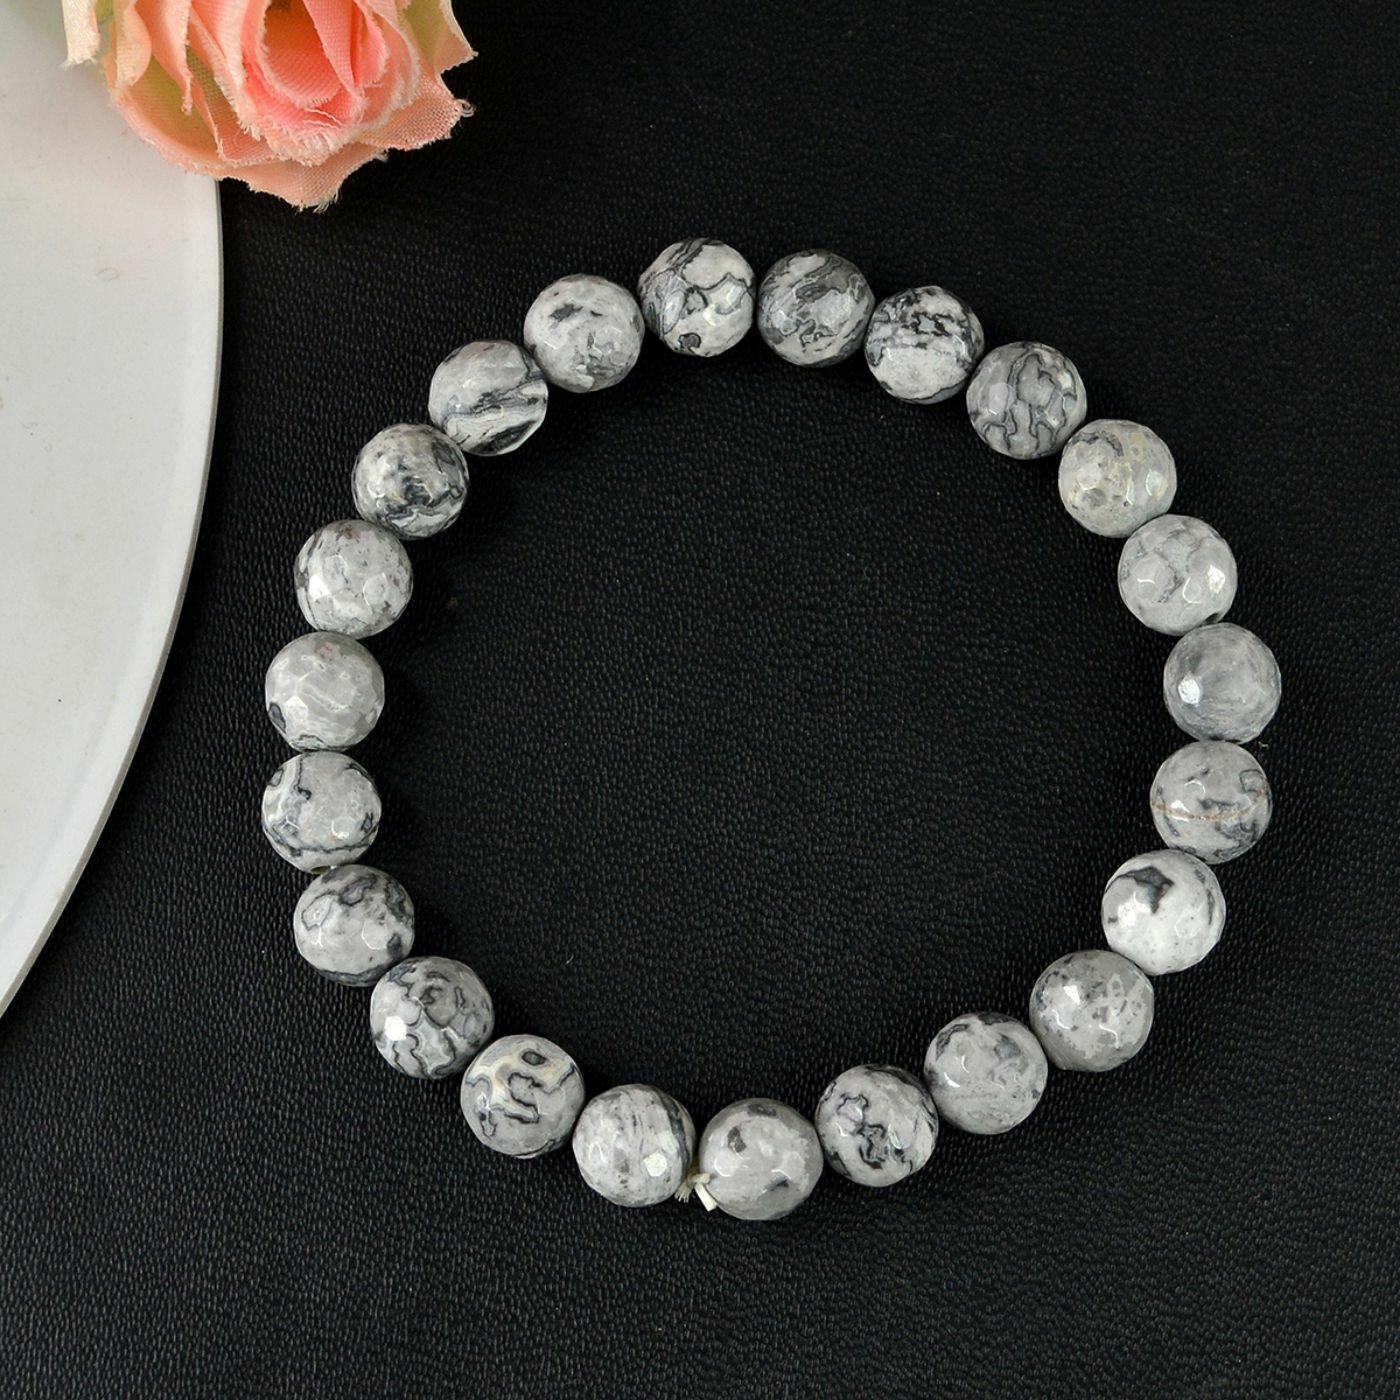
Reiki Crystal Products Multi Picasso Jasper Faceted Bead 8 mm Bracelet for Reiki and Crystal Healing
Type: Bracelets & Bangles
Brand: Reiki Crystal Products
Price: Rs. 399
Stretchable Elastic Handmade Natural Crystal Stone Bracelet | Diameter : 2.5 Inch. | Stone Size - 8 mm DC | Charged By Reiki Grand Master & Vastu Expert
Features: Stretchable Elastic Handmade Natural Crystal Stone Bracelet | Diameter : 2.5 Inch. | Stone Size - 8 mm | Shape : Diamond Cut | Charged By Reiki Grand Master & Vastu Expert,Natural Healing Stone for Reiki Healing, Crystal Healing, Numerology, Tarot, Astrology, Vastu, Angle Healing & Feng Shui,100% Authentic, Original and Natural Healing Stone / Crystal - small holes, crack marks on the surface or inside the stones are often visible,Material : Natural Healing Stones See Images & Product Description For Healing Properties /Advantages,Stylish Party-Daily-Office-Casual Wear Reiki Healing Stone Bracelet for Men, Women, Boys, Girls. Best for Gifting & Personal Use.
Included: Pack Of 1 X Multi Picasso Jasper 8 mm DC Bracelet